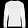
Label: Pullover